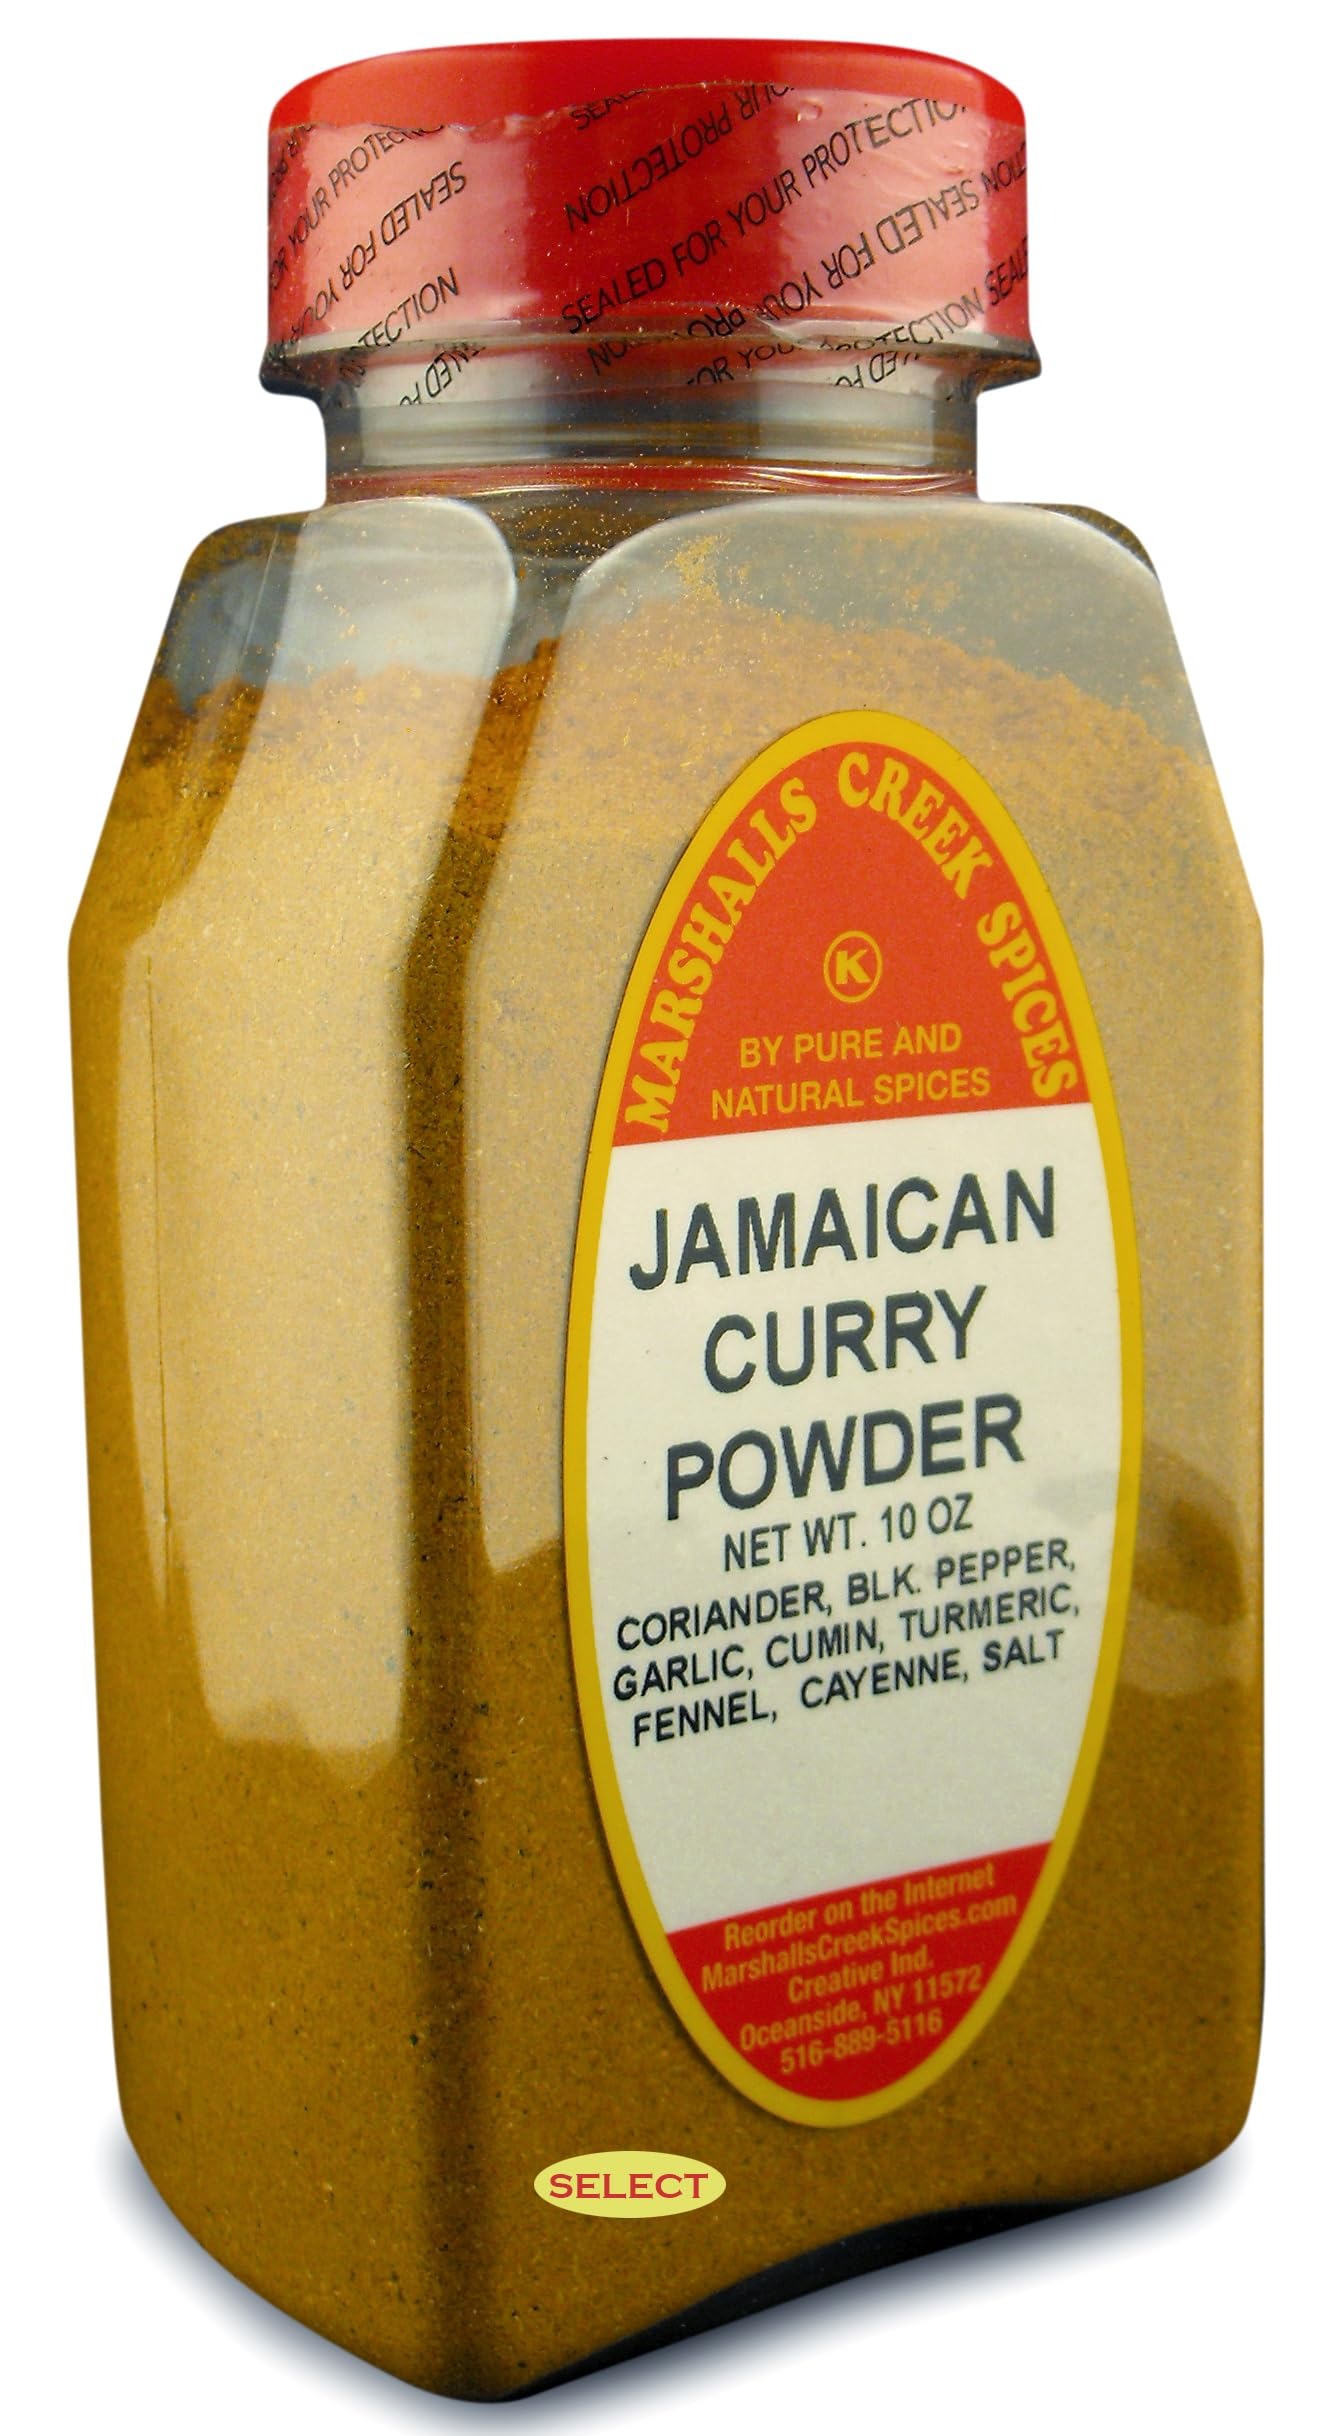
Item Name: Marshalls Creek Spices, Select CURRY POWDER, JAMAICAN 10 ounces
Bullet Point 1: Marshalls Creek Spices buys in small quantities and packs weekly providing the freshest products possible. Fresher ingredients means more flavor and a longer shelf life.
Bullet Point 2: Premium Quality Spices, Specifically Sourced from the Best Producers. All individually Hand Packed to the Highest Standards in the industry. With over 35 years in the world of herbs and spices, Marshalls Creek Spices has the expertise and knowledge to produce a superior product.
Bullet Point 3: All Natural & Kosher. No Fillers - No MSG
Bullet Point 4: Premium Grade, Gourmet Quality
Value: 10.0
Unit: Ounce

Price: 11.71